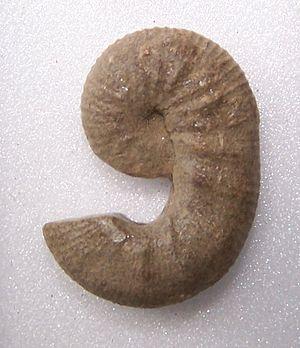
Cette liste d’« ammonites » est une première tentative pour lister tous les genres de la sous-classe des Ammonoidea.